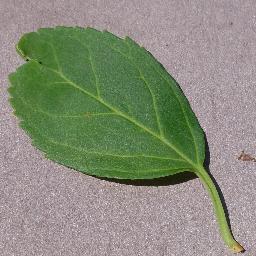
Label: Cherry___healthy